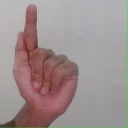
अक्षर: ळ